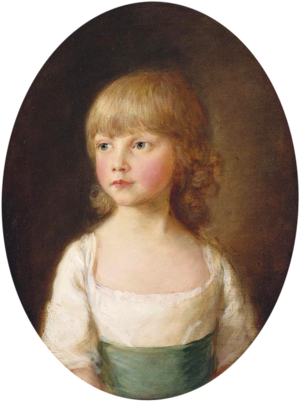
Portrait de la princessse Sophia, agée de 5 ans
Cette page fournit une liste chronologique de tableaux du peintre anglais Thomas Gainsborough